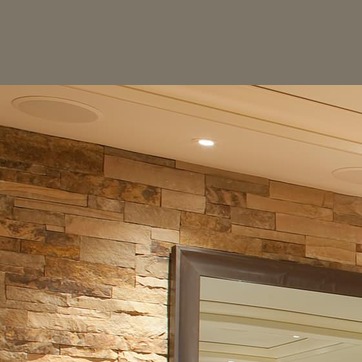
Material: stone